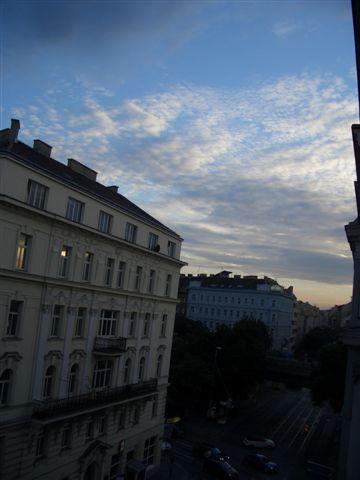
Weather: cloudy or overcast